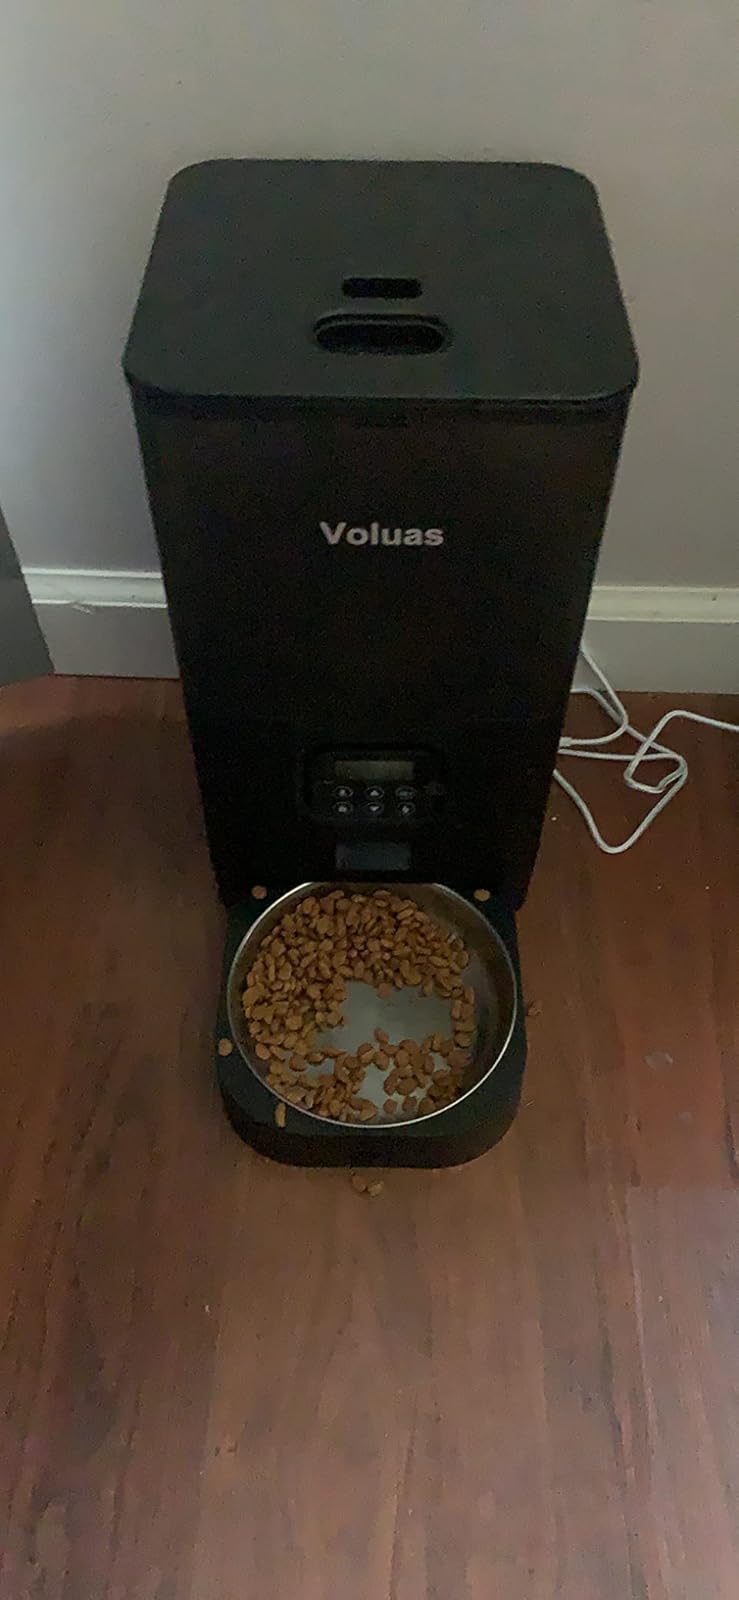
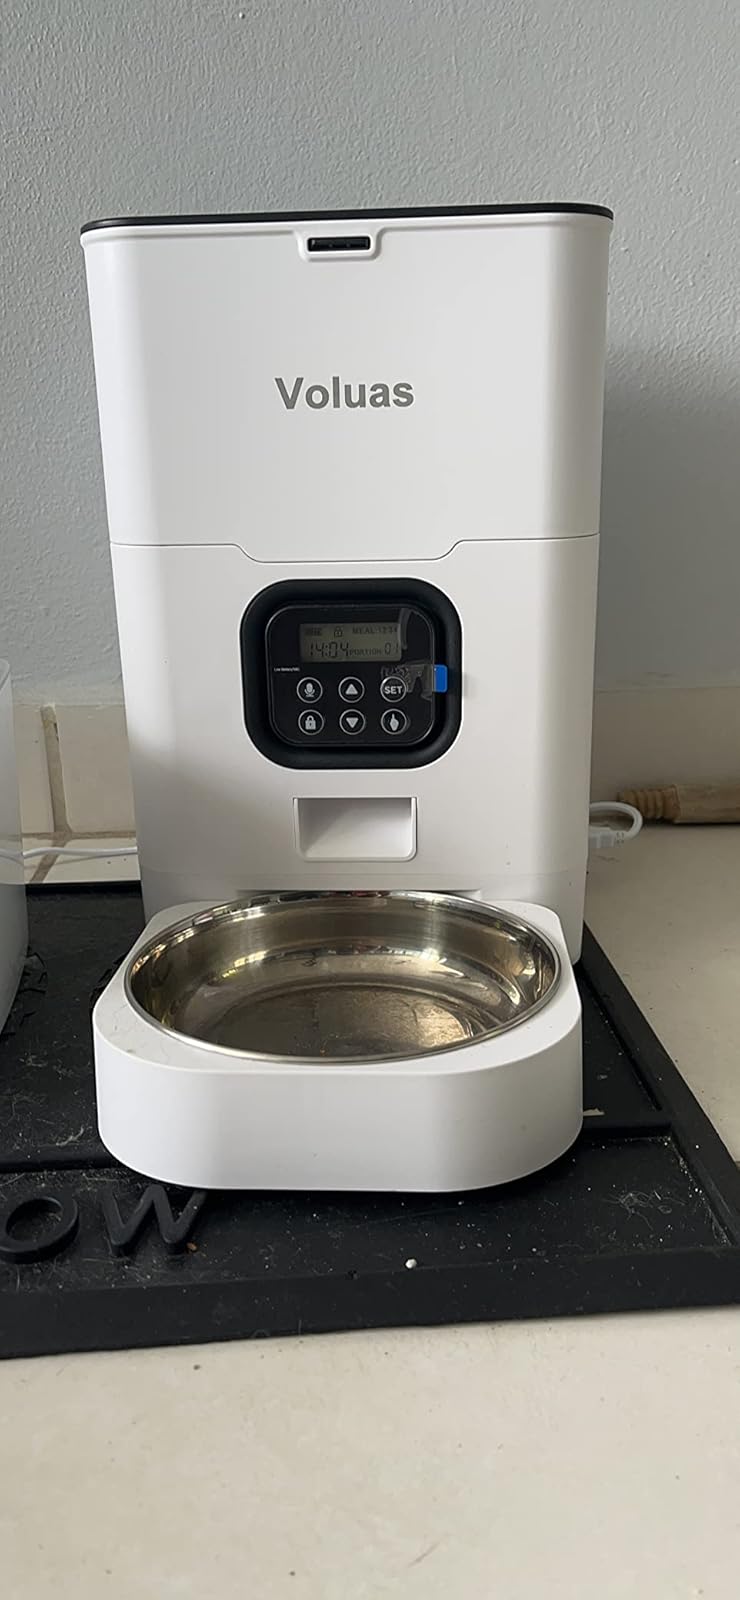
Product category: items_feeder
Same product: no